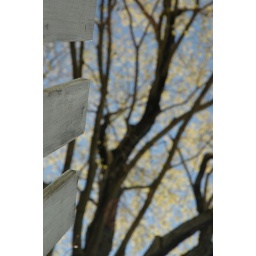
Life doesn't get much better than lying in the grass beneath a canopy of trees in the springtime.